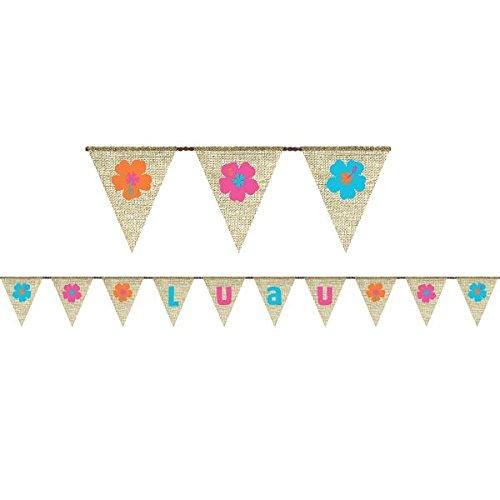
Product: amscan Sun-Sational Summer Party Flower Blooms & Luau Pennant Burlap Banner (1 Piece), 9' X 7", Multicolor
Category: Toys & Games | Party Supplies | Banners
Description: Features banner that says "Luau" in pink and blue letters on triangular burlap flags strung along twine.
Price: $10.15
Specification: ProductDimensions:8.6x6.5x1inches|ItemWeight:0.64ounces|ShippingWeight:3.52ounces(Viewshippingratesandpolicies)|DomesticShipping:ItemcanbeshippedwithinU.S.|InternationalShipping:ThisitemcanbeshippedtoselectcountriesoutsideoftheU.S.LearnMore|ASIN:B01BHFXBFW|Itemmodelnumber:120230|Manufacturerrecommendedage:4-12years